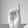
ASL letter: D